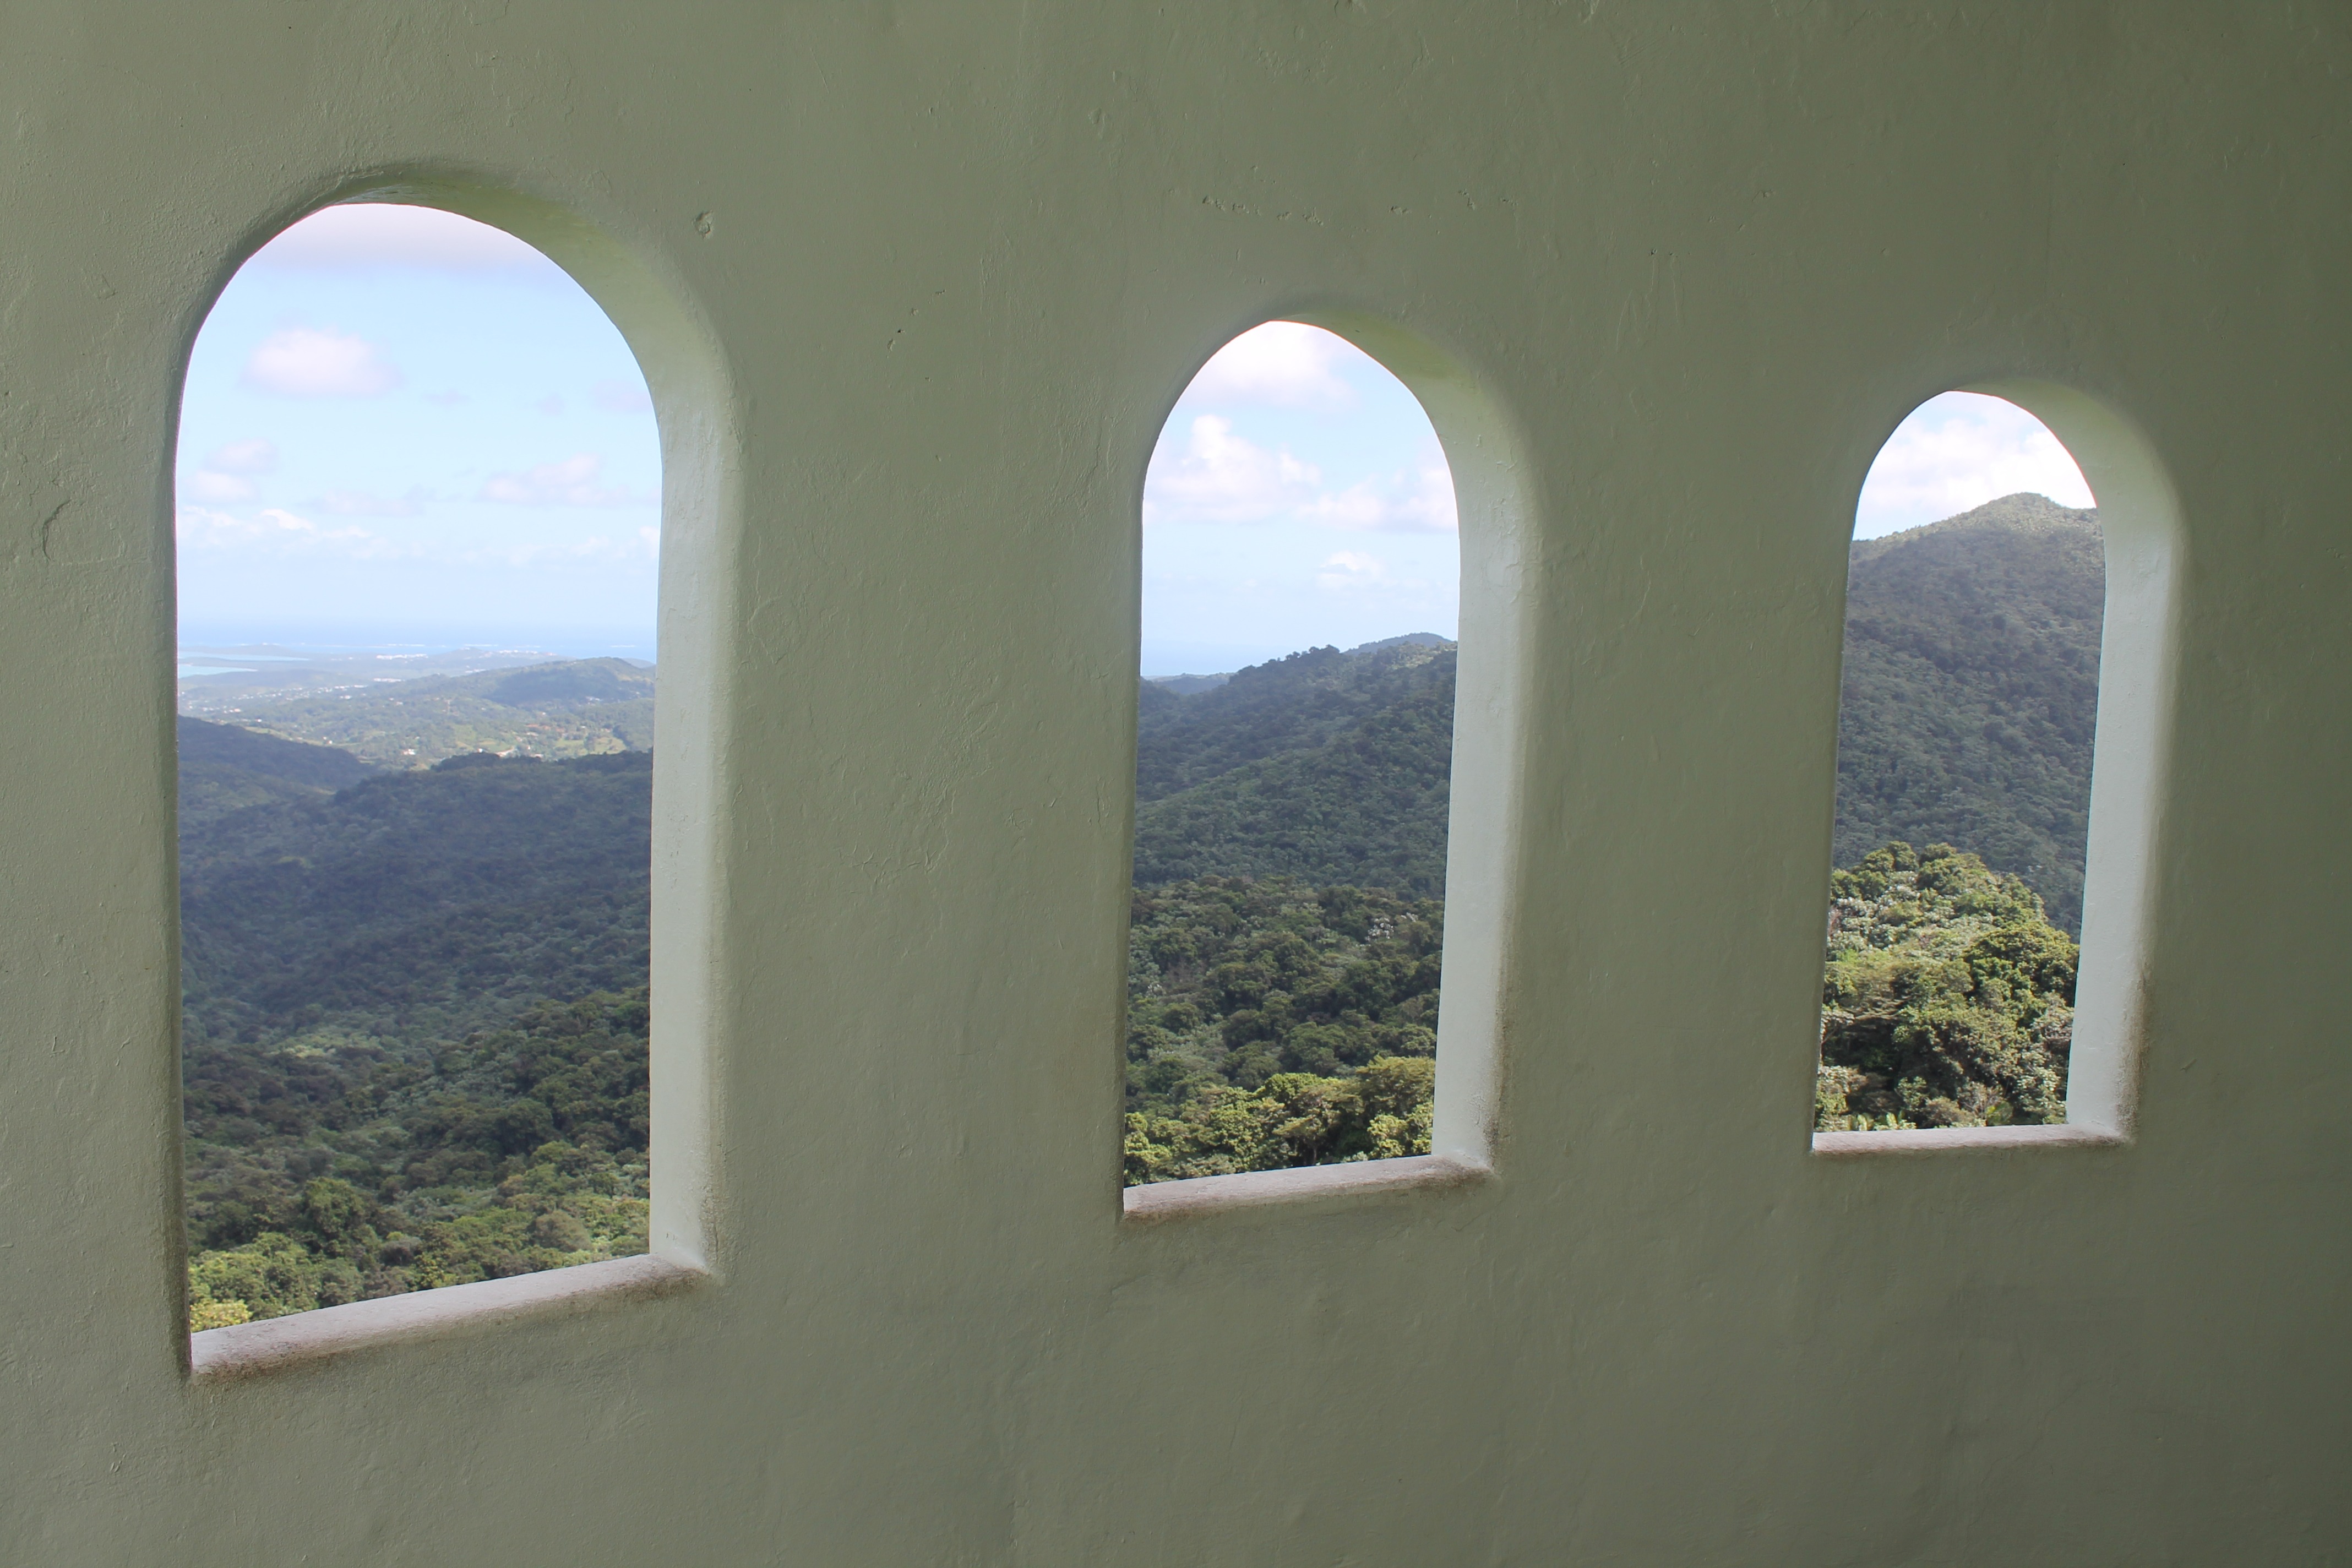
architecture, structure, house, window, building, old, wall, arch, tourism, interior design, hills, design, windows, roman, aged, architecture design